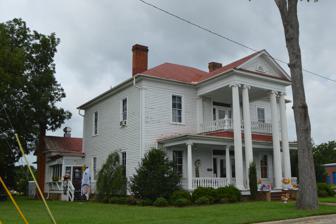
Building: John A. McKay House and Manufacturing Company
Country: United States of America
Year built: 1903
Historic buildings in North Carolina, United States United States historic place John A. McKay House and Manufacturing Company U.S. National Register of Historic Places Front and eastern side Show map of North Carolina Show map of the United States Location 100 E. Divine St., Dunn, North Carolina Coordinates 35°18′20″N 78°36′46″W / 35.30556°N 78.61278°W / 35.30556; -78.61278 Area 3 acres (1.2 ha) Built c. 1840 ( 1840 ) , 1903, 1910, c. 1925, c. 1935 Architectural style Greek Revival NRHP reference No. 86000739 Added to NRHP April 10, 1986 John A. McKay House and Manufacturing Company is a historic home and factory complex located at Dunn , Harnett County, North Carolina . The house was built about 1840, and is a two-story, double pile, Greek Revival style frame dwelling.  It features a full-facade, one-story porch and two-story, portico .  Associated with the house are a barn, later remodeled with garage doors, a smokehouse , a storage/wash house, and fence. The main factory building was built in 1903, and is a two-story U-shaped building, with a two-story shed, gable roofed ell, and another ell.  Other contributing factory buildings are an office (1937), two privies , McKay Manufacturing Company building (1910), trailer assembly room (c. 1930), steel house (1910), foundry (1910), cleaning rooms (1910), wood storage building (1935), boiler room (c. 1925), pattern room (c. 1925), and flask shop (1910). It was listed on the National Register of Historic Places in 1986. References